General Electric GE36

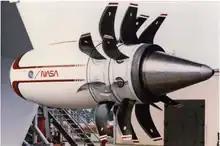
The GE36 UDF demonstrator on the ground test stand in 1985.

The engine underwent 2,500 hours of model scale testing, after which a prototype was built. The prototype engine was ground-tested for 162 hours. The GE36 prototype then flew 25 times, accumulating over 41 hours of flight test time (out of a planned 75 hours) on a Boeing 727 from August 20, 1986 until mid-February 1987, eventually reaching a flight speed of Mach 0.84 and altitude of . In April 1987, Boeing formally selected the GE36 as the powerplant for the Boeing 7J7, deeming the IAE SuperFan ultra-high bypass (UHB) geared turbofan as less fuel efficient and the Pratt & Whitney/Allison 578-DX geared propfan as insufficiently powered. At the Paris Air Show in June 1987, GE and Snecma noted that they were building the components for a product design engine that would test on a Boeing 727 in 1989. However, Boeing in August 1987 postponed the service entry date of the 7J7 from 1992 to 1993, and then it postponed the target date indefinitely in December 1987.